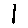
Label: 1